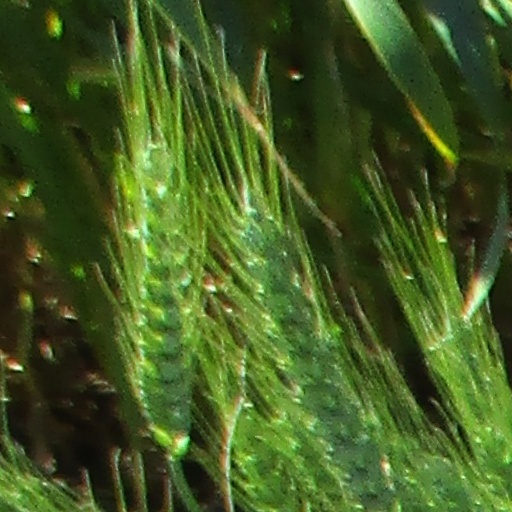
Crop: wheat